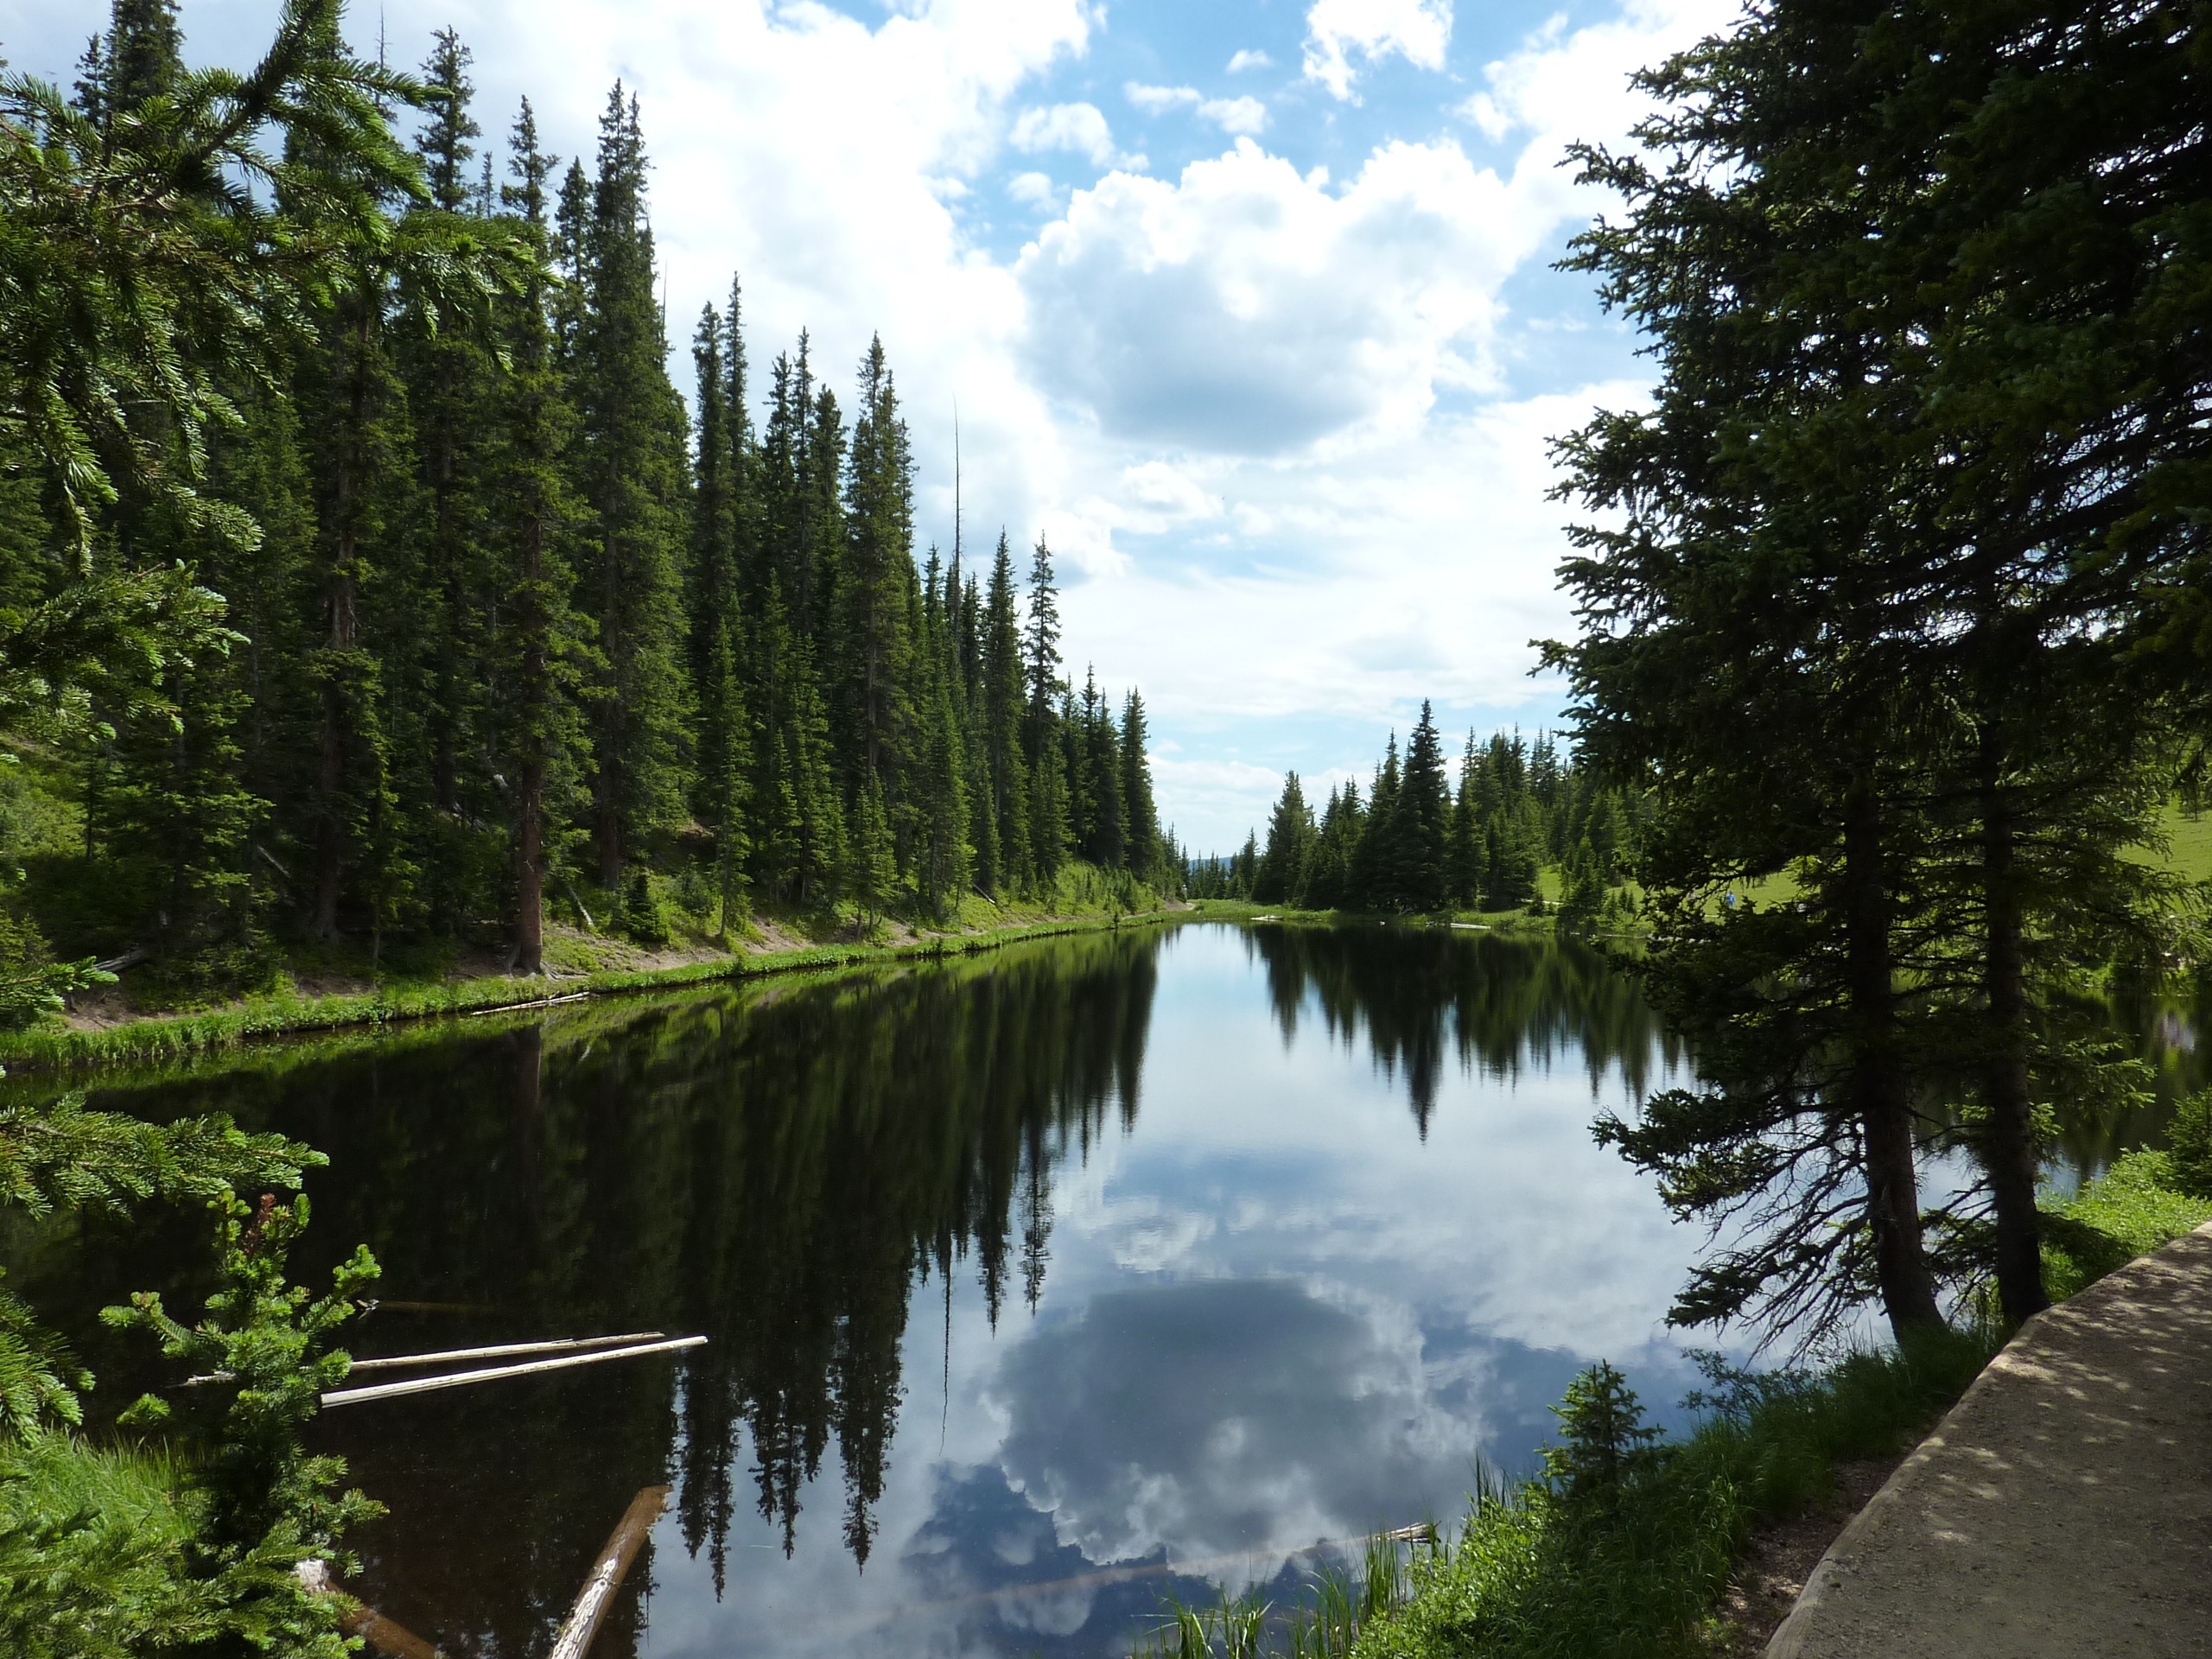
tree, nature, forest, wilderness, lake, river, pond, stream, reflection, reservoir, still water, waterway, body of water, bergsee, loch, ecosystem, watercourse, mirroring, water surface, rocky mountains, tarn